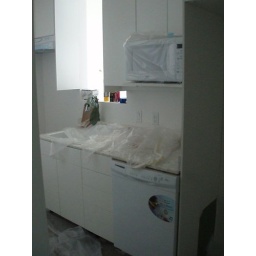
dishwasher and microwave installed in kitchen